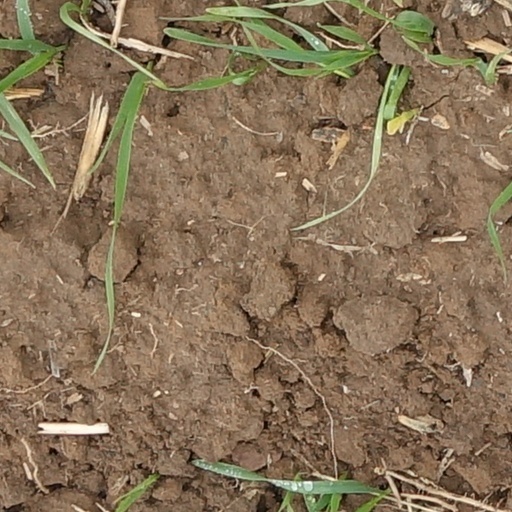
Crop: wheat